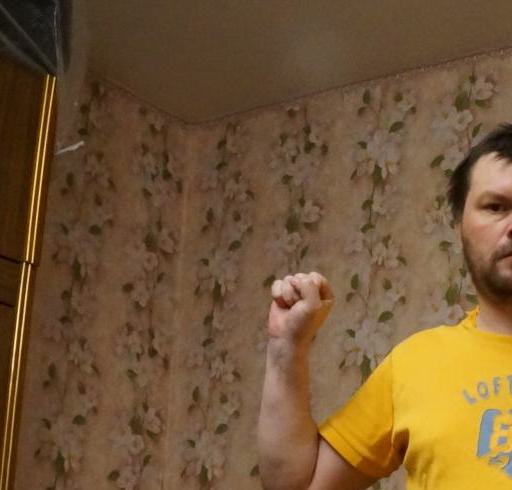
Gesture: fist